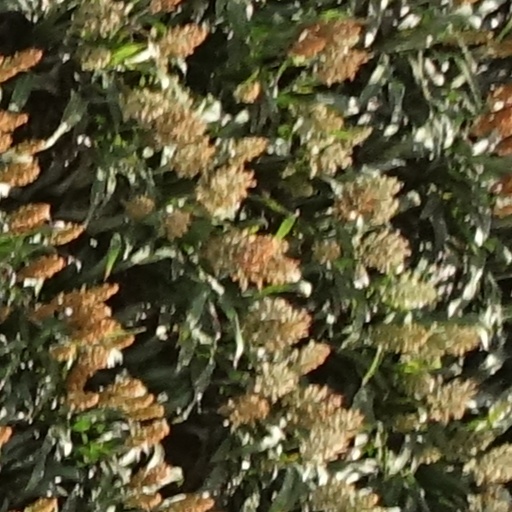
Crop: sorghum